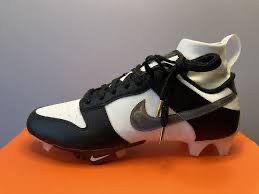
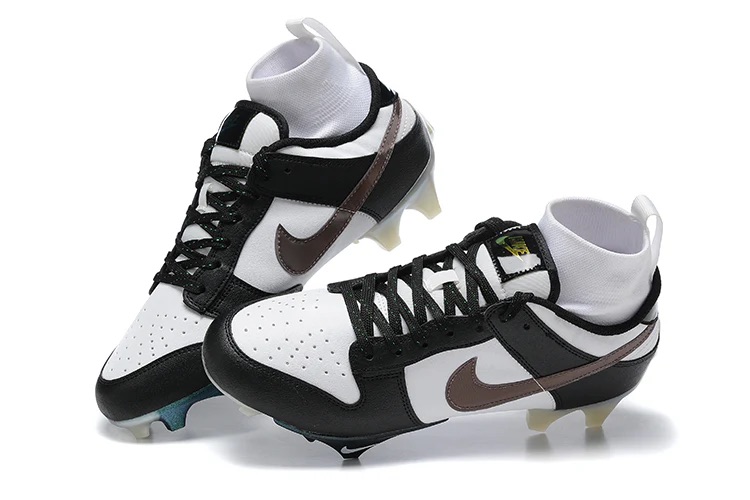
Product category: misc
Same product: yes